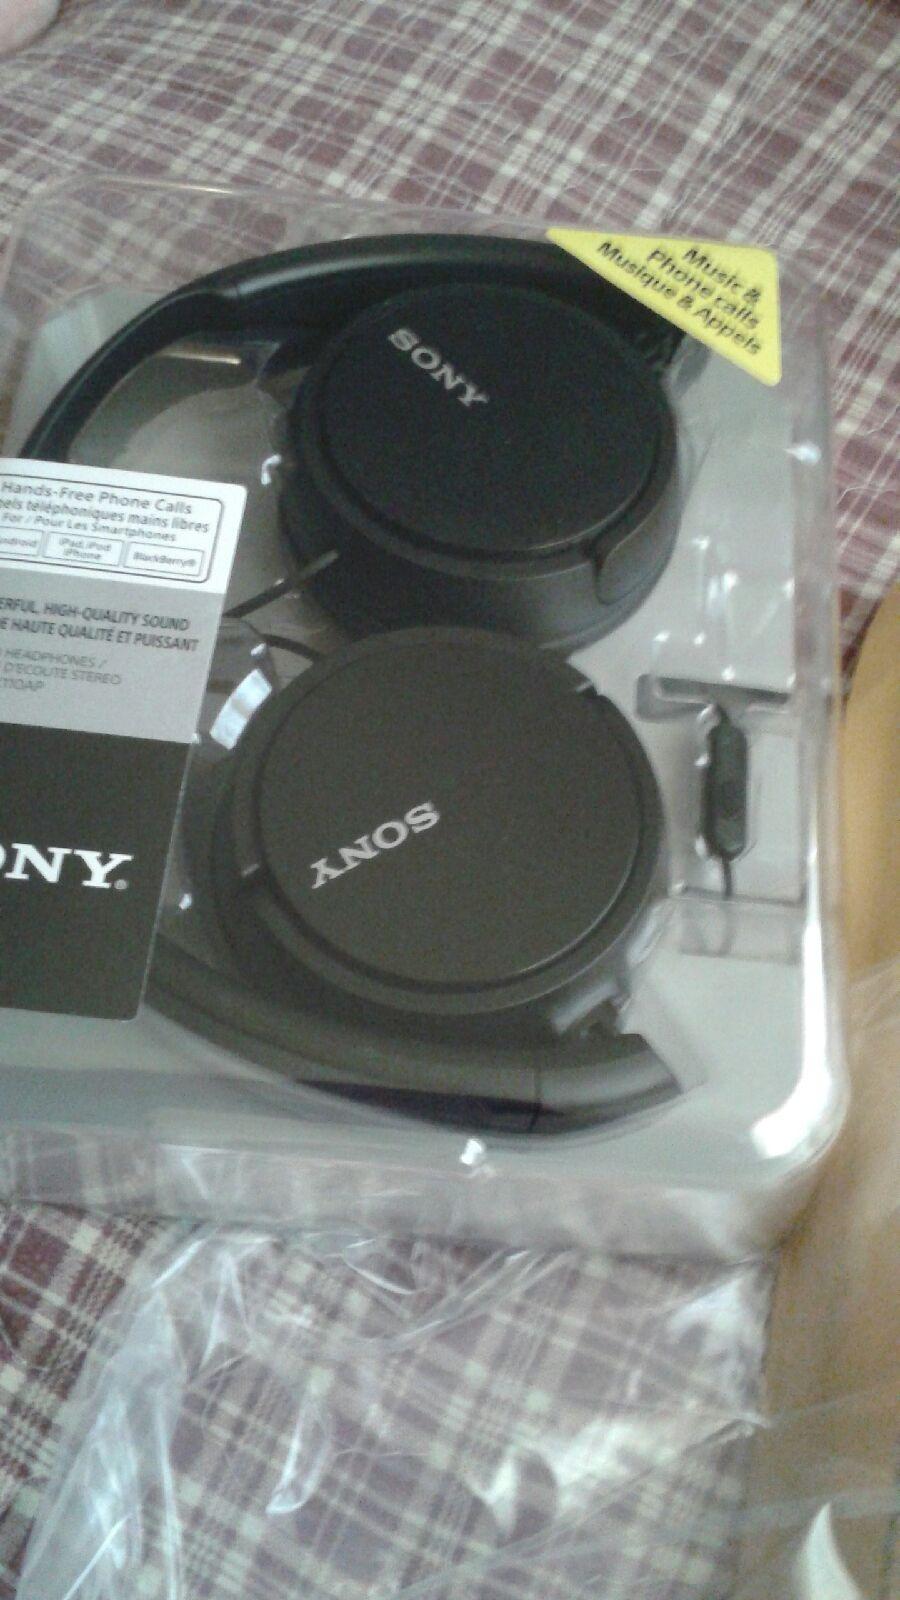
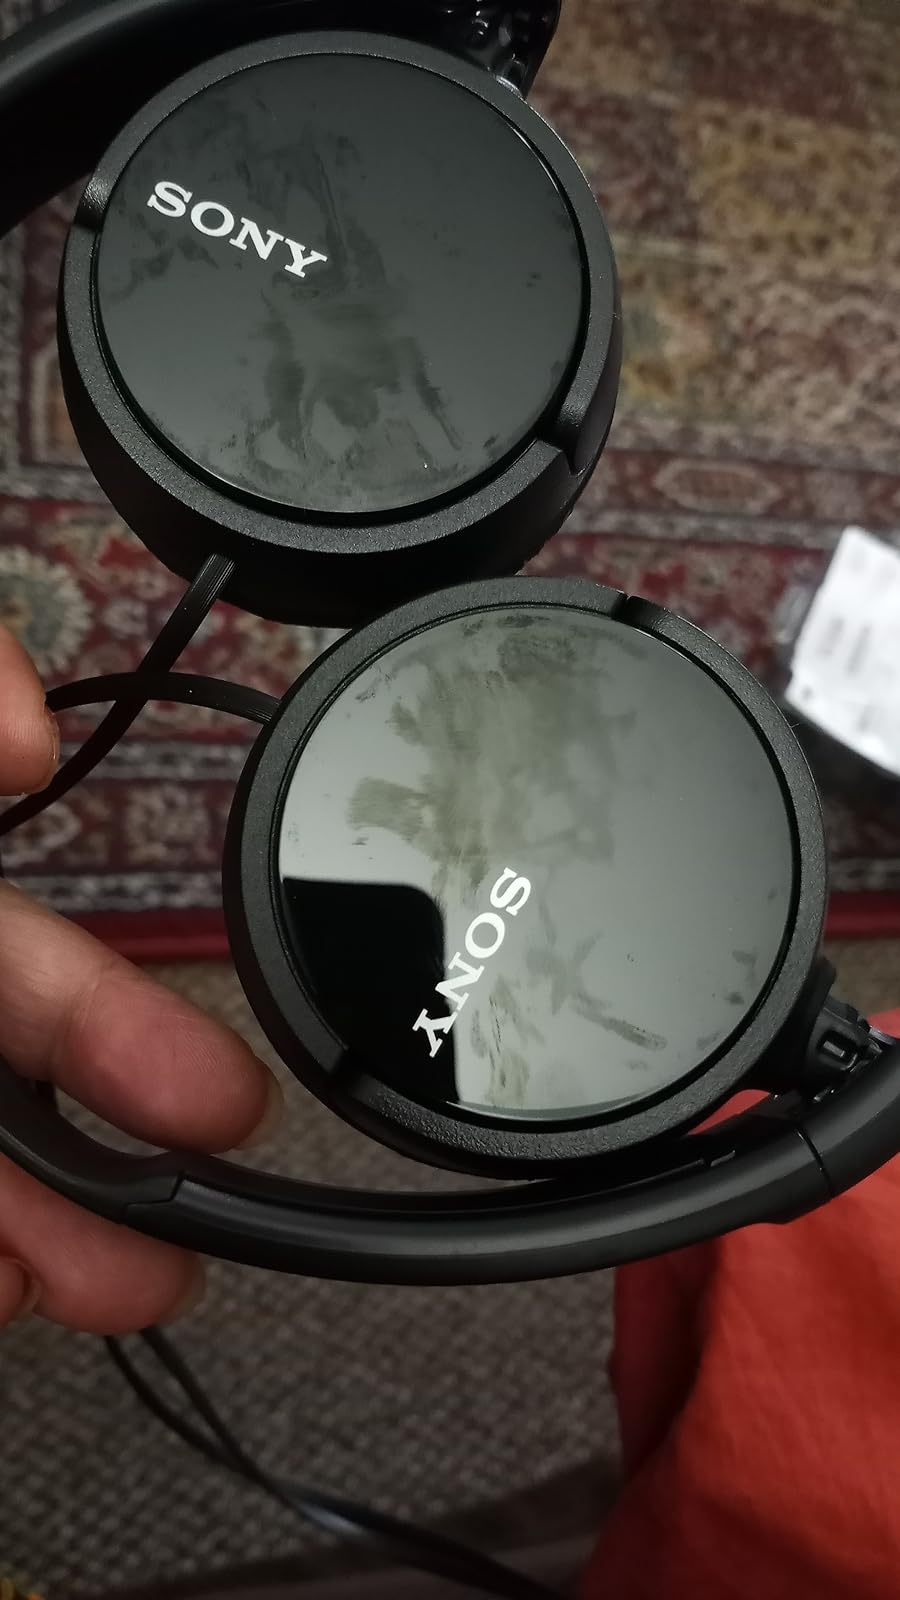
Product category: headphones
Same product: no